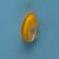
Maize quality: Good